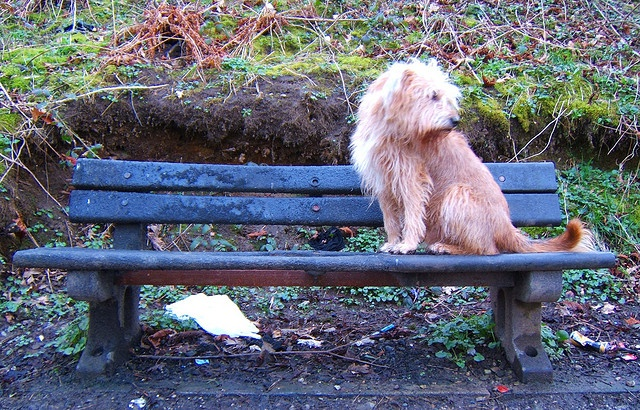
A dog sits up on a park bench.
white dog sitting on an old park bench
A dog that is sitting on a wooden bench.
A small dog perched on a city bench
A dog is sitting on a park bench.